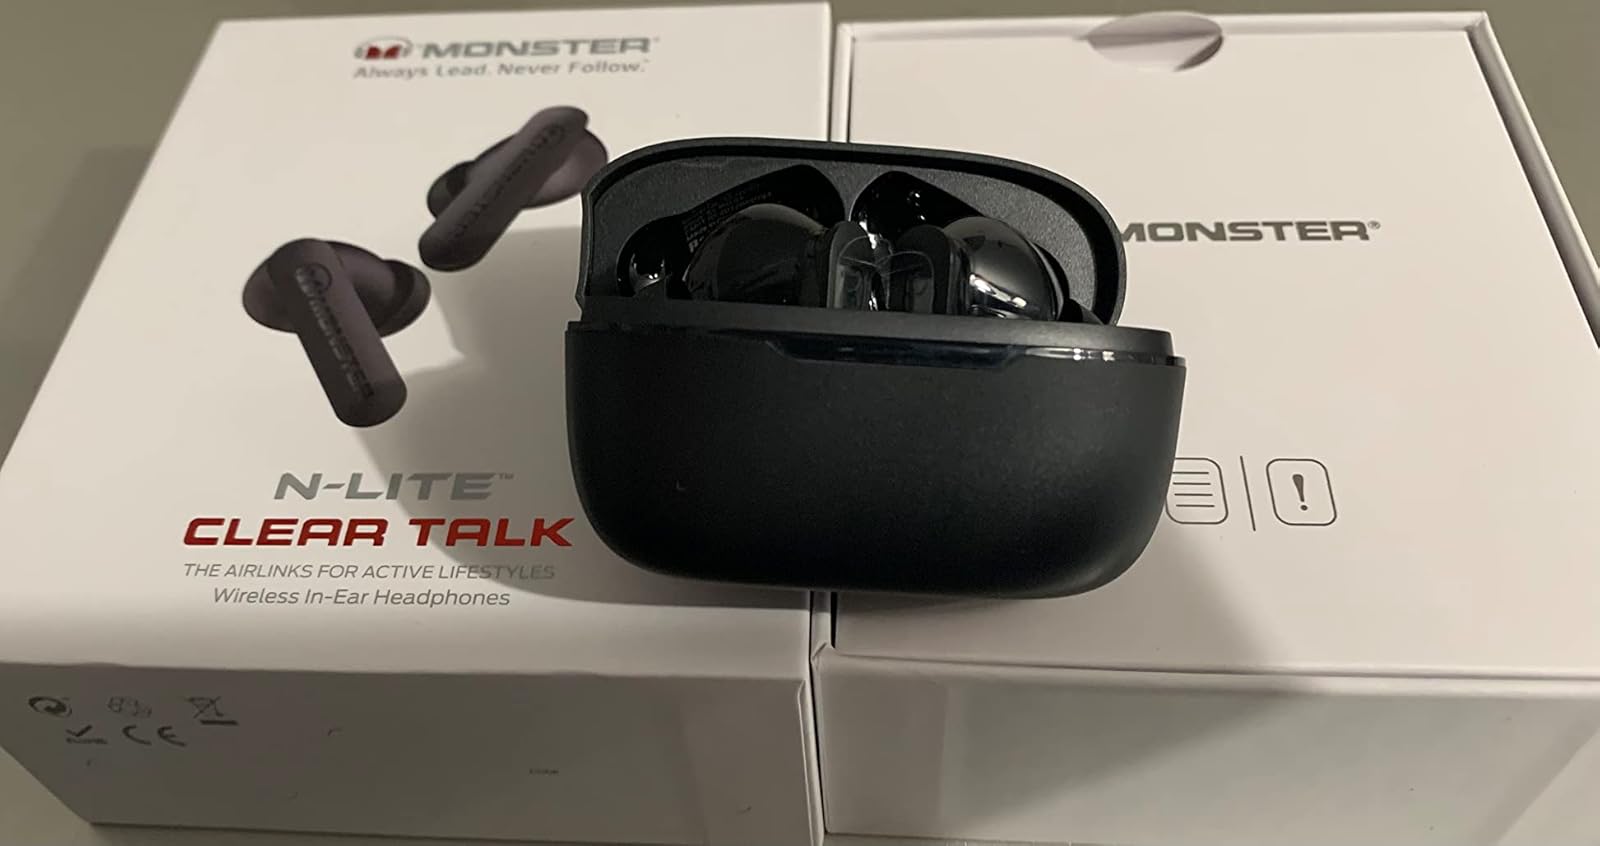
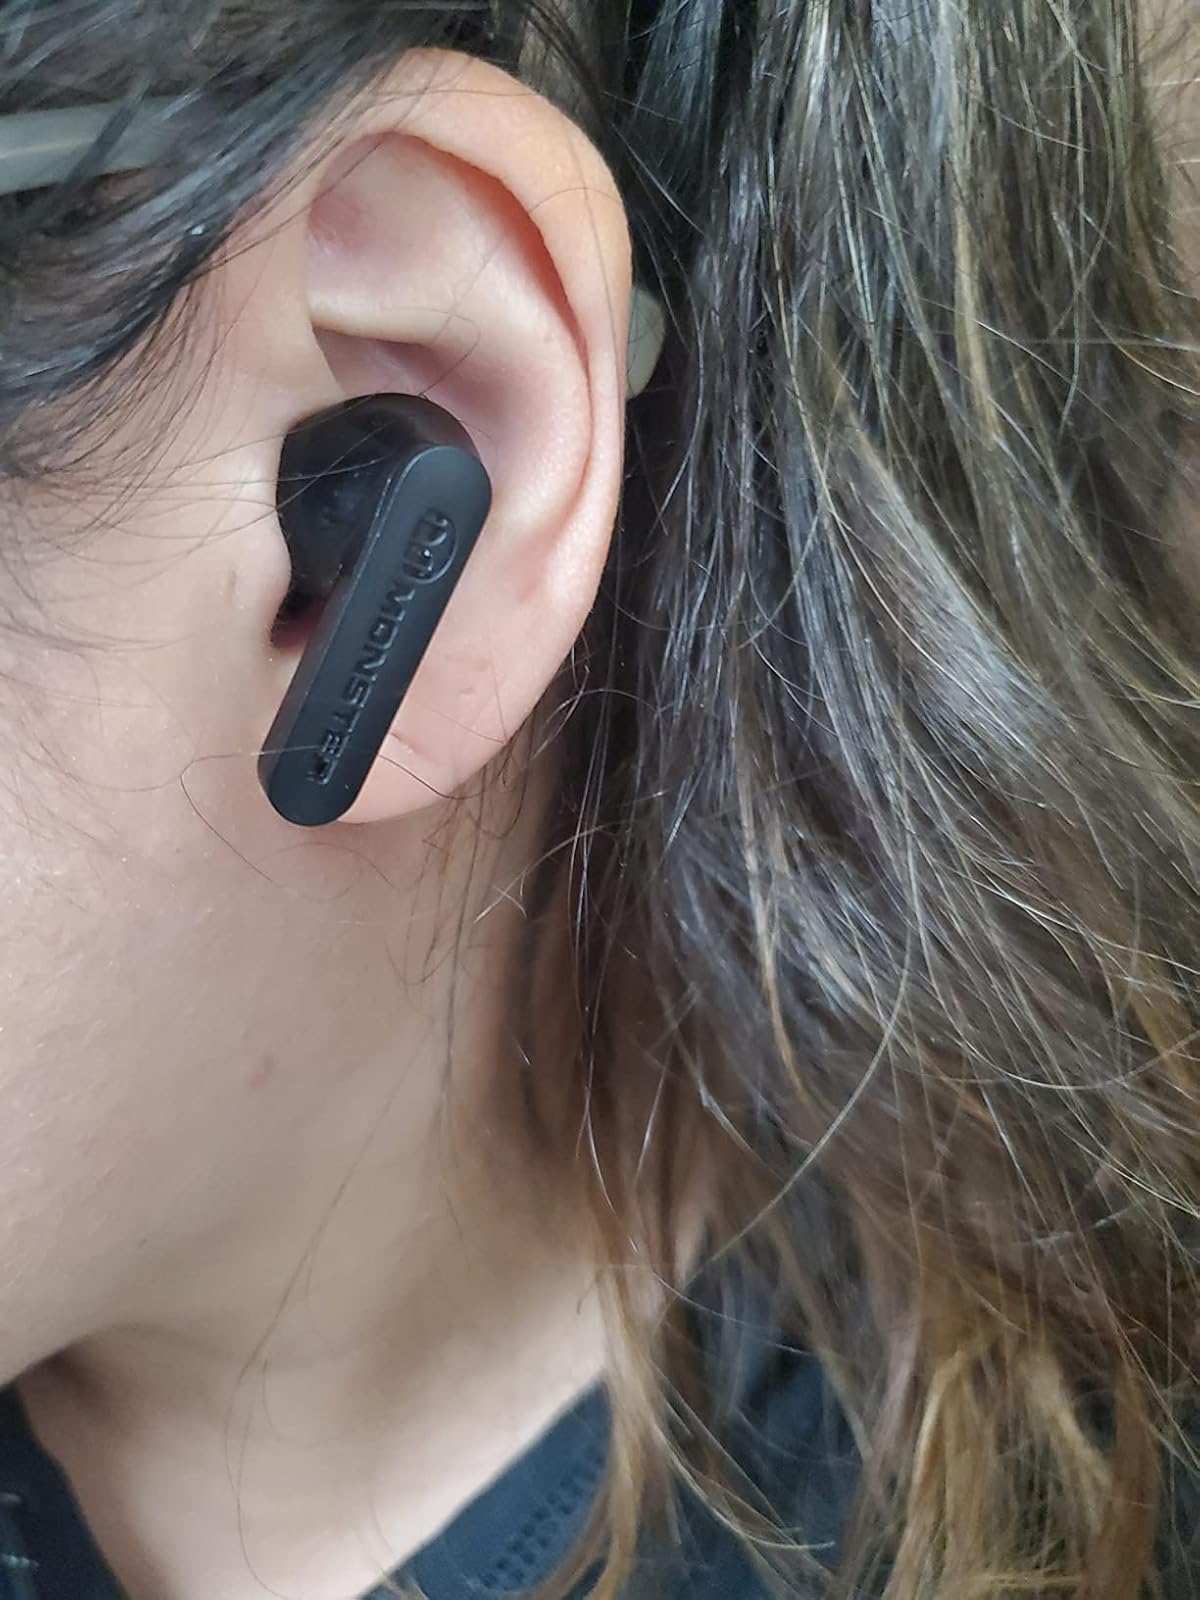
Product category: earbuds
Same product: yes